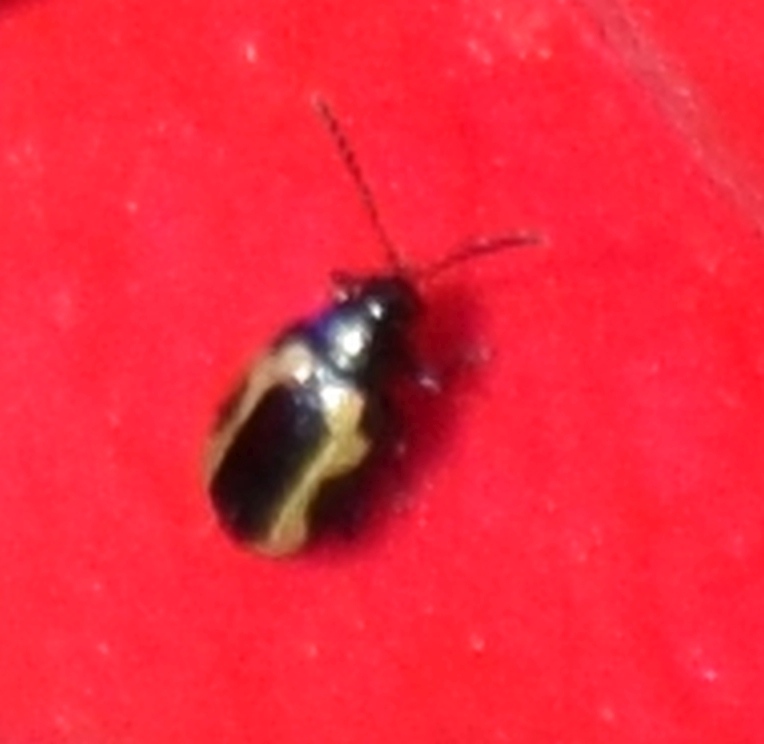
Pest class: striped_flea_beetle